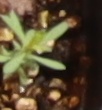
Label: Kochia